Agallia

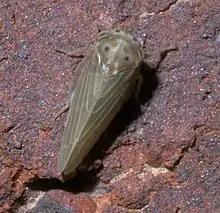
"Agallia constricta"

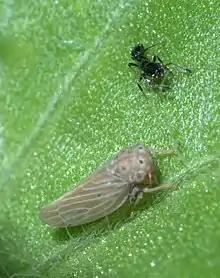
"Agallia quadripunctata"

The Global Biodiversity Information Facility lists